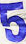
Number: 5